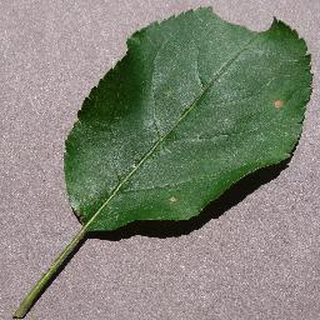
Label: apple_black_rot